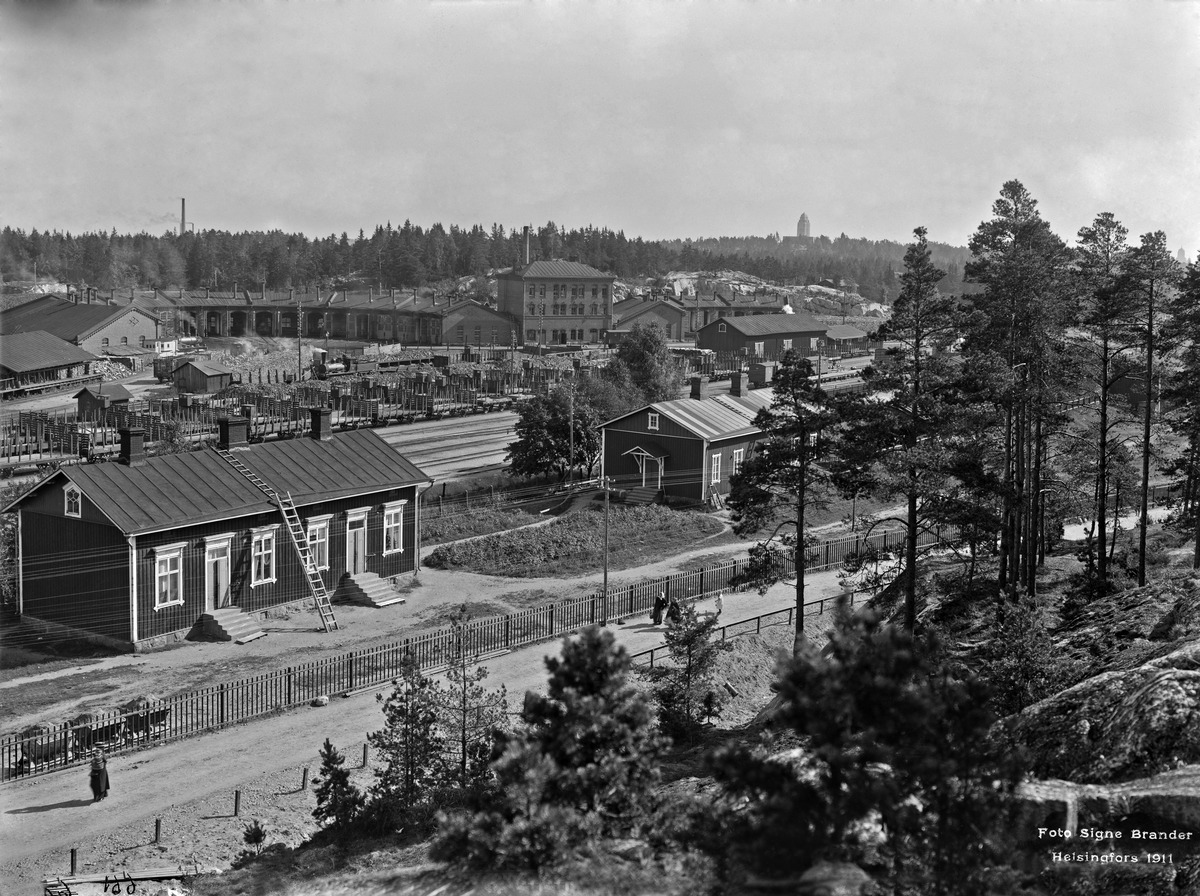
Pasilan veturitallit
sisällön kuvaus: Pasilan veturitallit.  Kuvattu kaakkoon päin. mustavalkoinen
Kuvaaja: Brander, Signe, valokuvaaja
Ajankohta: kuvausaika 1911
Paikka: Suomi, Uusimaa, Helsinki, Keski-Pasila Helsinki
Aiheet: rautatiet, puurakennukset